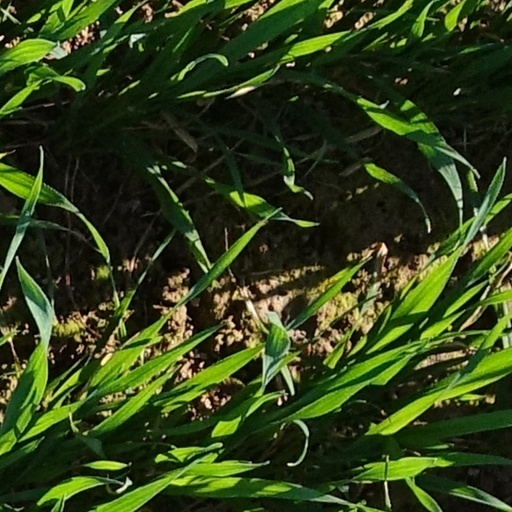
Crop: wheat